Treehouse of Horror XVII

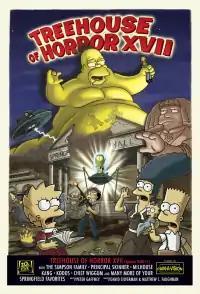
The episode's promotional image, featuring all three segments.

"Treehouse of Horror XVII" is the fourth episode of the eighteenth season of the American animated television series "The Simpsons", and the seventeenth "Treehouse of Horror" episode. It originally aired on the Fox network in the United States on November 5, 2006. In "Married to the Blob", Homer eats green extraterrestrial slime and morphs into a rampaging blob with an insatiable appetite; in "You Gotta Know When to Golem", Bart uses Krusty's golem to wreak havoc on his tormentors; and in "The Day the Earth Looked Stupid", the residents of a late-1930s Springfield refuse to believe news of an actual alien invasion after being duped by Orson Welles's "The War of the Worlds" radio broadcast.